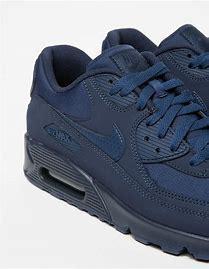
Brand: Nike
Model: Air Max 90 Essential